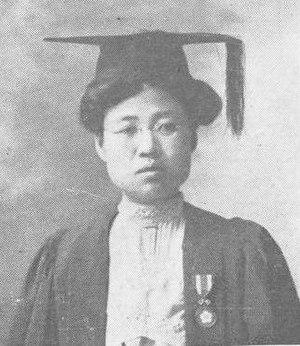
Esther Park est une médecin coréenne. Elle fut la première femme à pratiquer la médecine occidentale dans son pays.